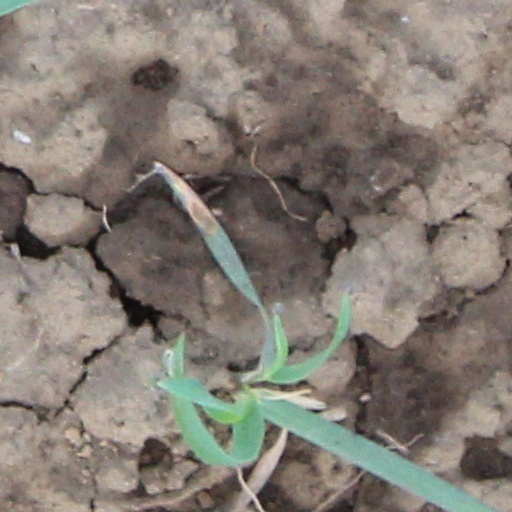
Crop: wheat